John Moses Browning House

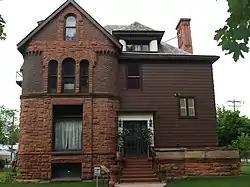
North view of John Moses Browning, May 2009

The John Moses Browning House is a historic house within the Ogden Central Bench Historic District in Ogden, Utah, United States, that is individually listed on the National Register of Historic Places (NRHP). It was the primary residence of American gun maker John Moses Browning from the turn of the 20th century until his death in 1926.